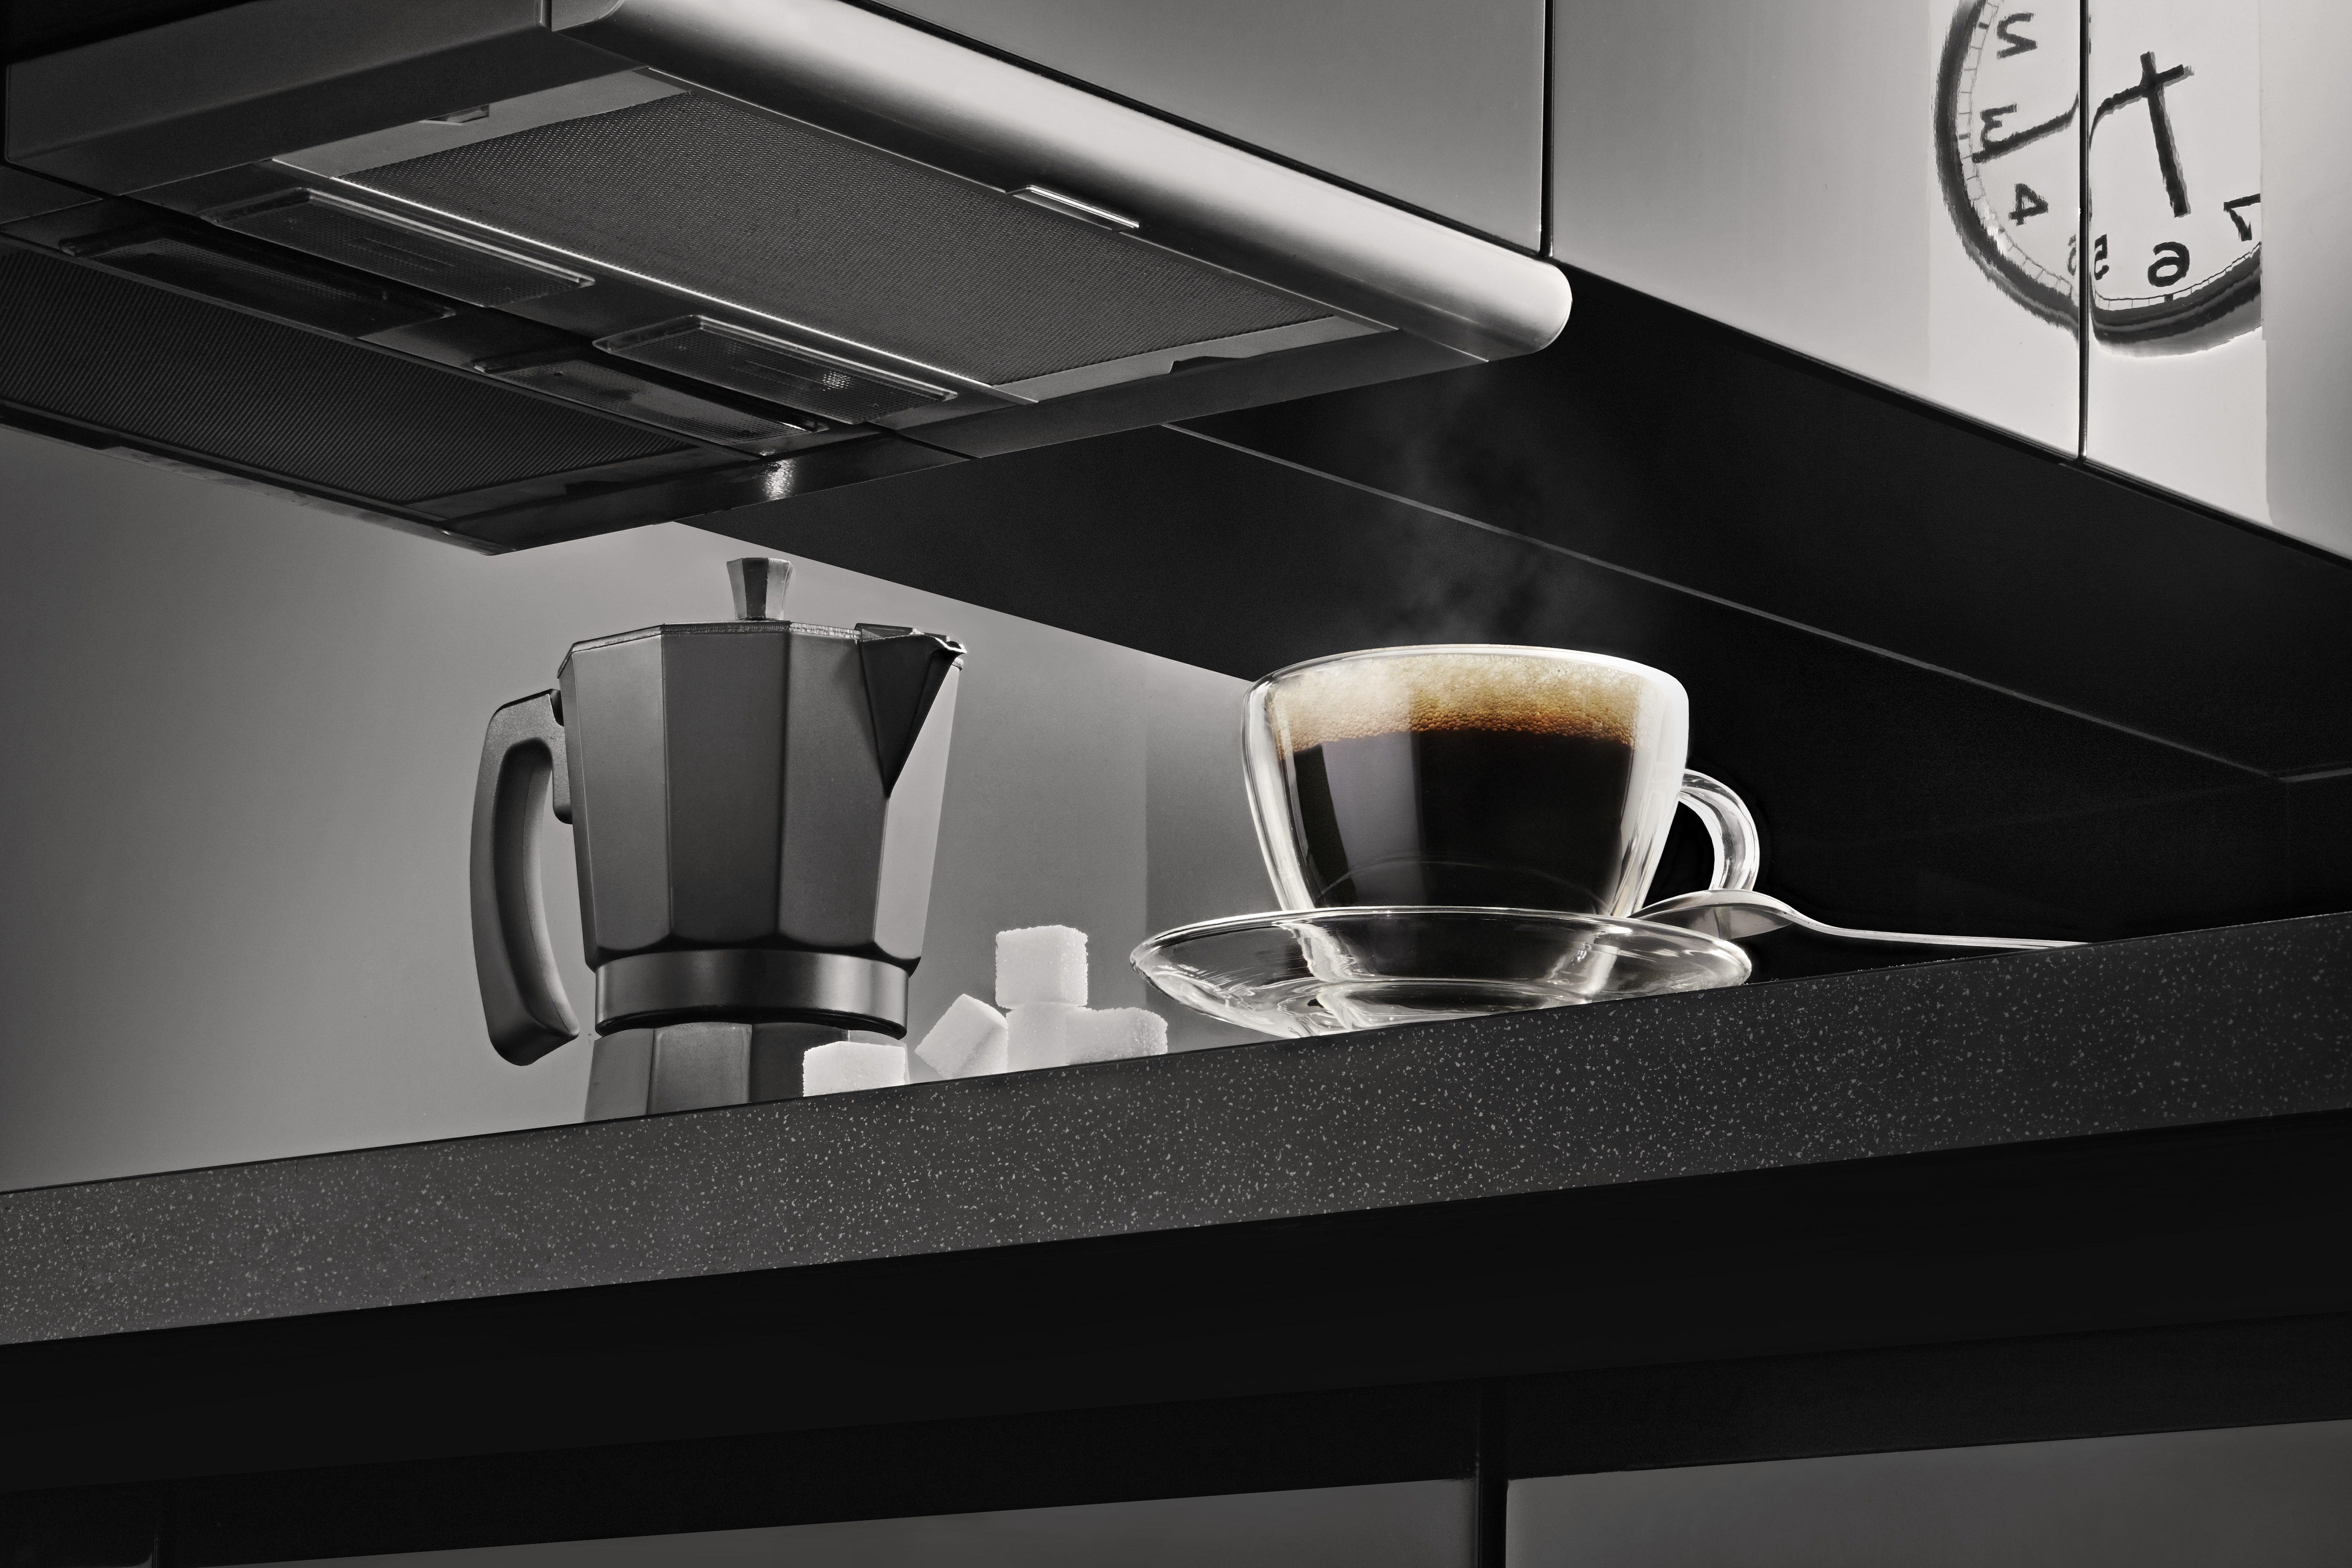
table, coffee, clock, dark, cup, reflection, saucer, sink, room, monochrome, espresso, spoon, coffee maker, interior design, indoors, tap, design, sugar, plumbing fixture